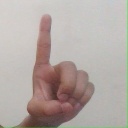
अक्षर: ड